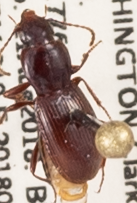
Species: Pterostichus pumilus
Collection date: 2018-08-21
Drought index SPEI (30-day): -1.85
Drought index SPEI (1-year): -0.572
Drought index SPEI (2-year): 0.71